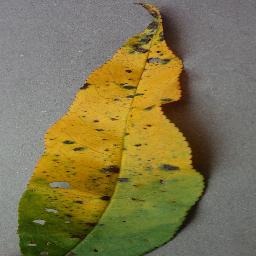
Label: Peach___Bacterial_spot